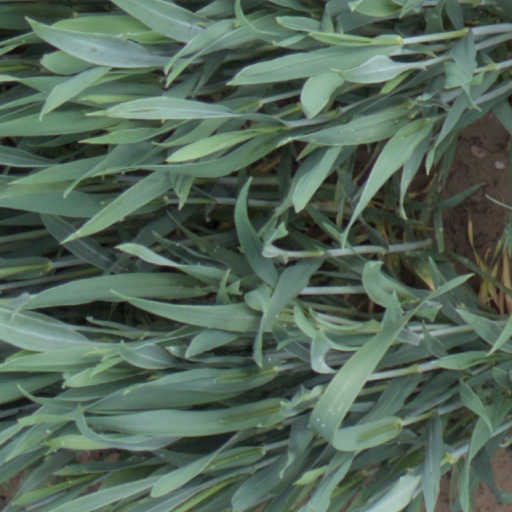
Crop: wheat